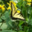
Label: butterfly